Tomb of Herod

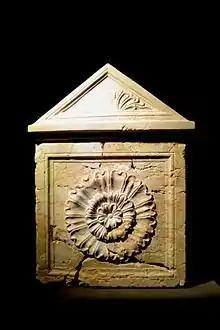
Herod's sarcophagus

The tomb of Herod was discovered by Hebrew University professor Ehud Netzer on 8 May 2007 with his team of archeologists, above tunnels and water pools at a flattened site halfway up the hill to the hilltop palace-fortress of Herodium, south of Jerusalem. Later excavations strengthened the idea that this site is Herod's mausoleum. The base of the tomb has now been uncovered and is visible to visitors to the site. His team consisted of Roi Porat, Yakov Kalman and Rachel Chachy-Laureys.